Glen Loates

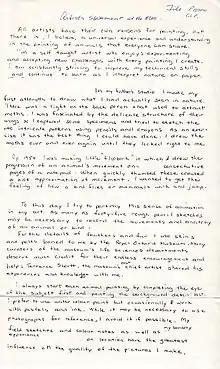
Artist's statement - Royal Ontario Museum

Loates had a big break in 1964 when the Federation of Ontario Naturalists asked him to paint its Christmas card. One of the recipients of the card was the editor of "The Canadian" magazine. He arranged for a colour spread of Loates' paintings which was so successful, a second was soon scheduled. By the time he was 20 years old, Loates had garnered hordes of fans and was preparing for his first exhibition at the Royal Ontario Museum.